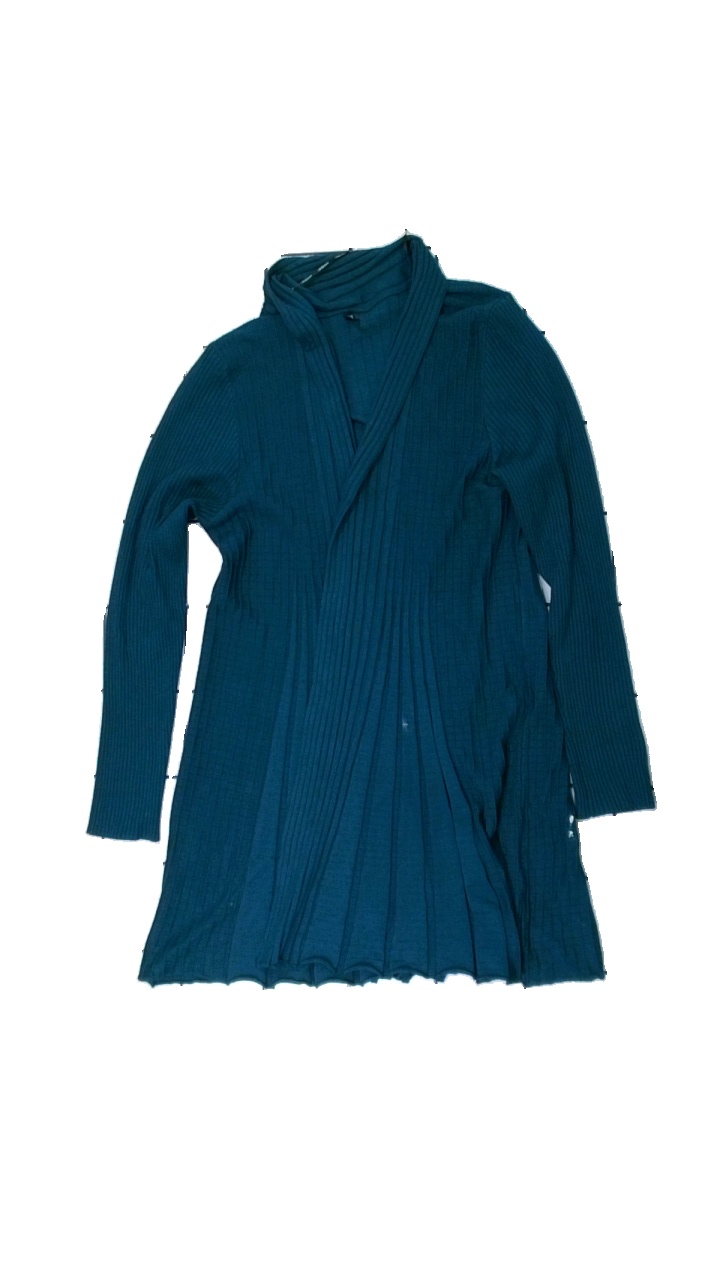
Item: Cardigan (Ladies)
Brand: Free Quent
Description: grön kofta med fläckar på höger sida och några lösa trådar
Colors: Green
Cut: Regular
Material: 100% viscose
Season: All
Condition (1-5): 3
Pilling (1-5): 5
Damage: fläckar
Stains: Major
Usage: Export
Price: <50